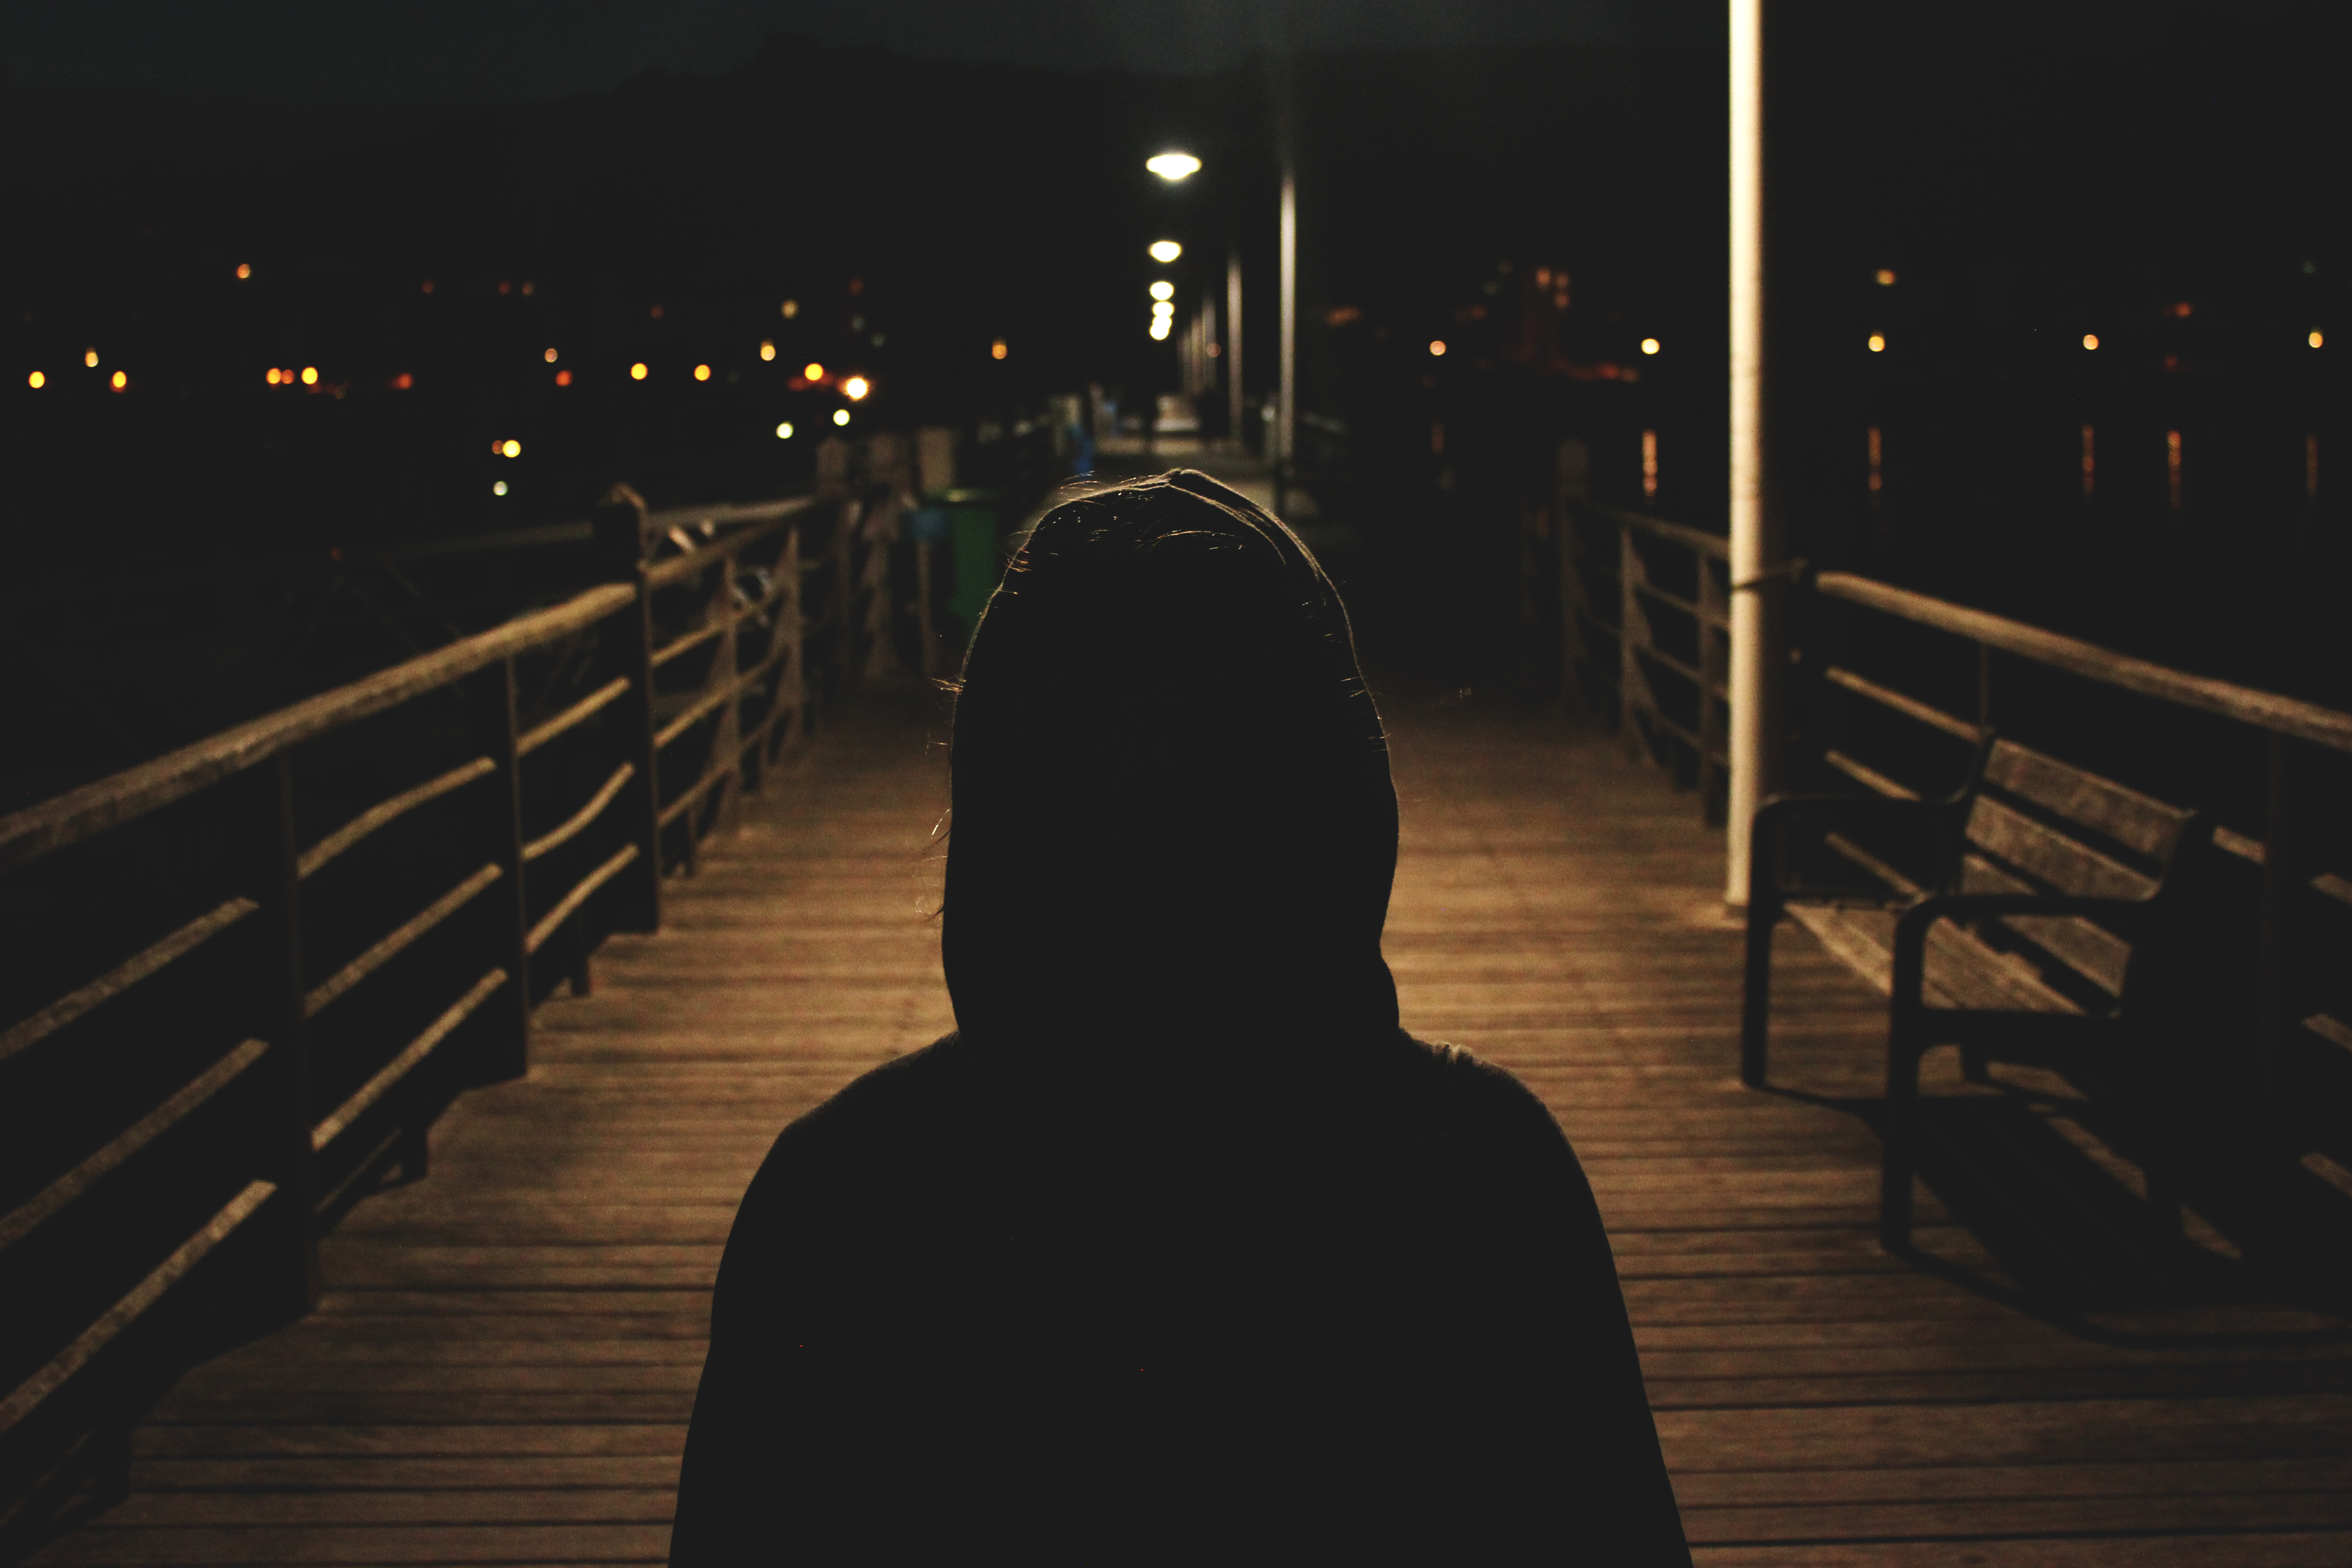
silhouette, person, light, sunset, night, morning, dark, dusk, evening, reflection, shadow, darkness, lighting, hood, shape